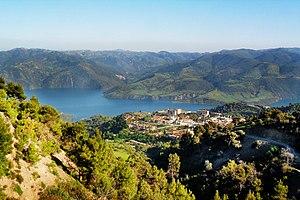
village de Zbarbar sur le barrage de Koudiet Esserdoune Palestro, wilaya de Bouira بلدية الزبربر على سد كدية اسردون، الاخضرية، ولاية البويرة